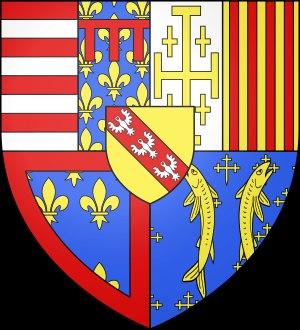
Rombach-le-Franc est une commune française située dans le département du Haut-Rhin, en région Grand Est.
Lièpvre est une commune française située dans le département du Haut-Rhin, en région Grand Est.